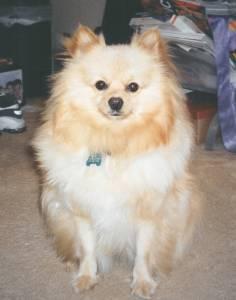
Breed: pomeranian